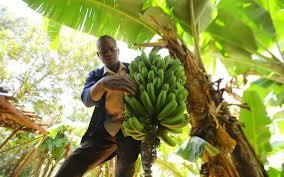
Mkulima ambaye amevalia shati la kahawia na koti la bluu anasimama chini ya mmea wa ndizi akichunguza mkungu wa ndizi mbichi, anaonekana akipitia mavuno yake kwa makini, akionyesha utajiri wa shamba na unyenyekevu.